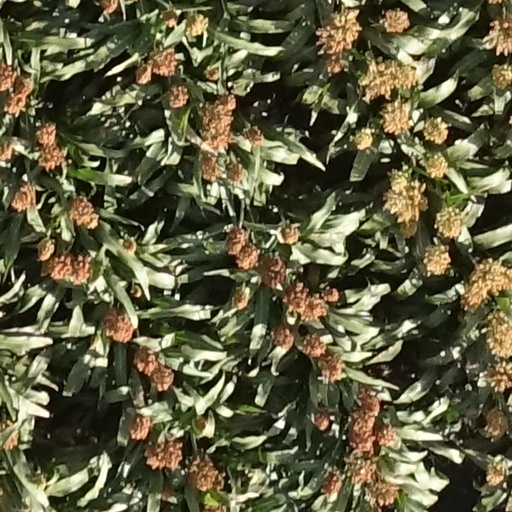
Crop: sorghum